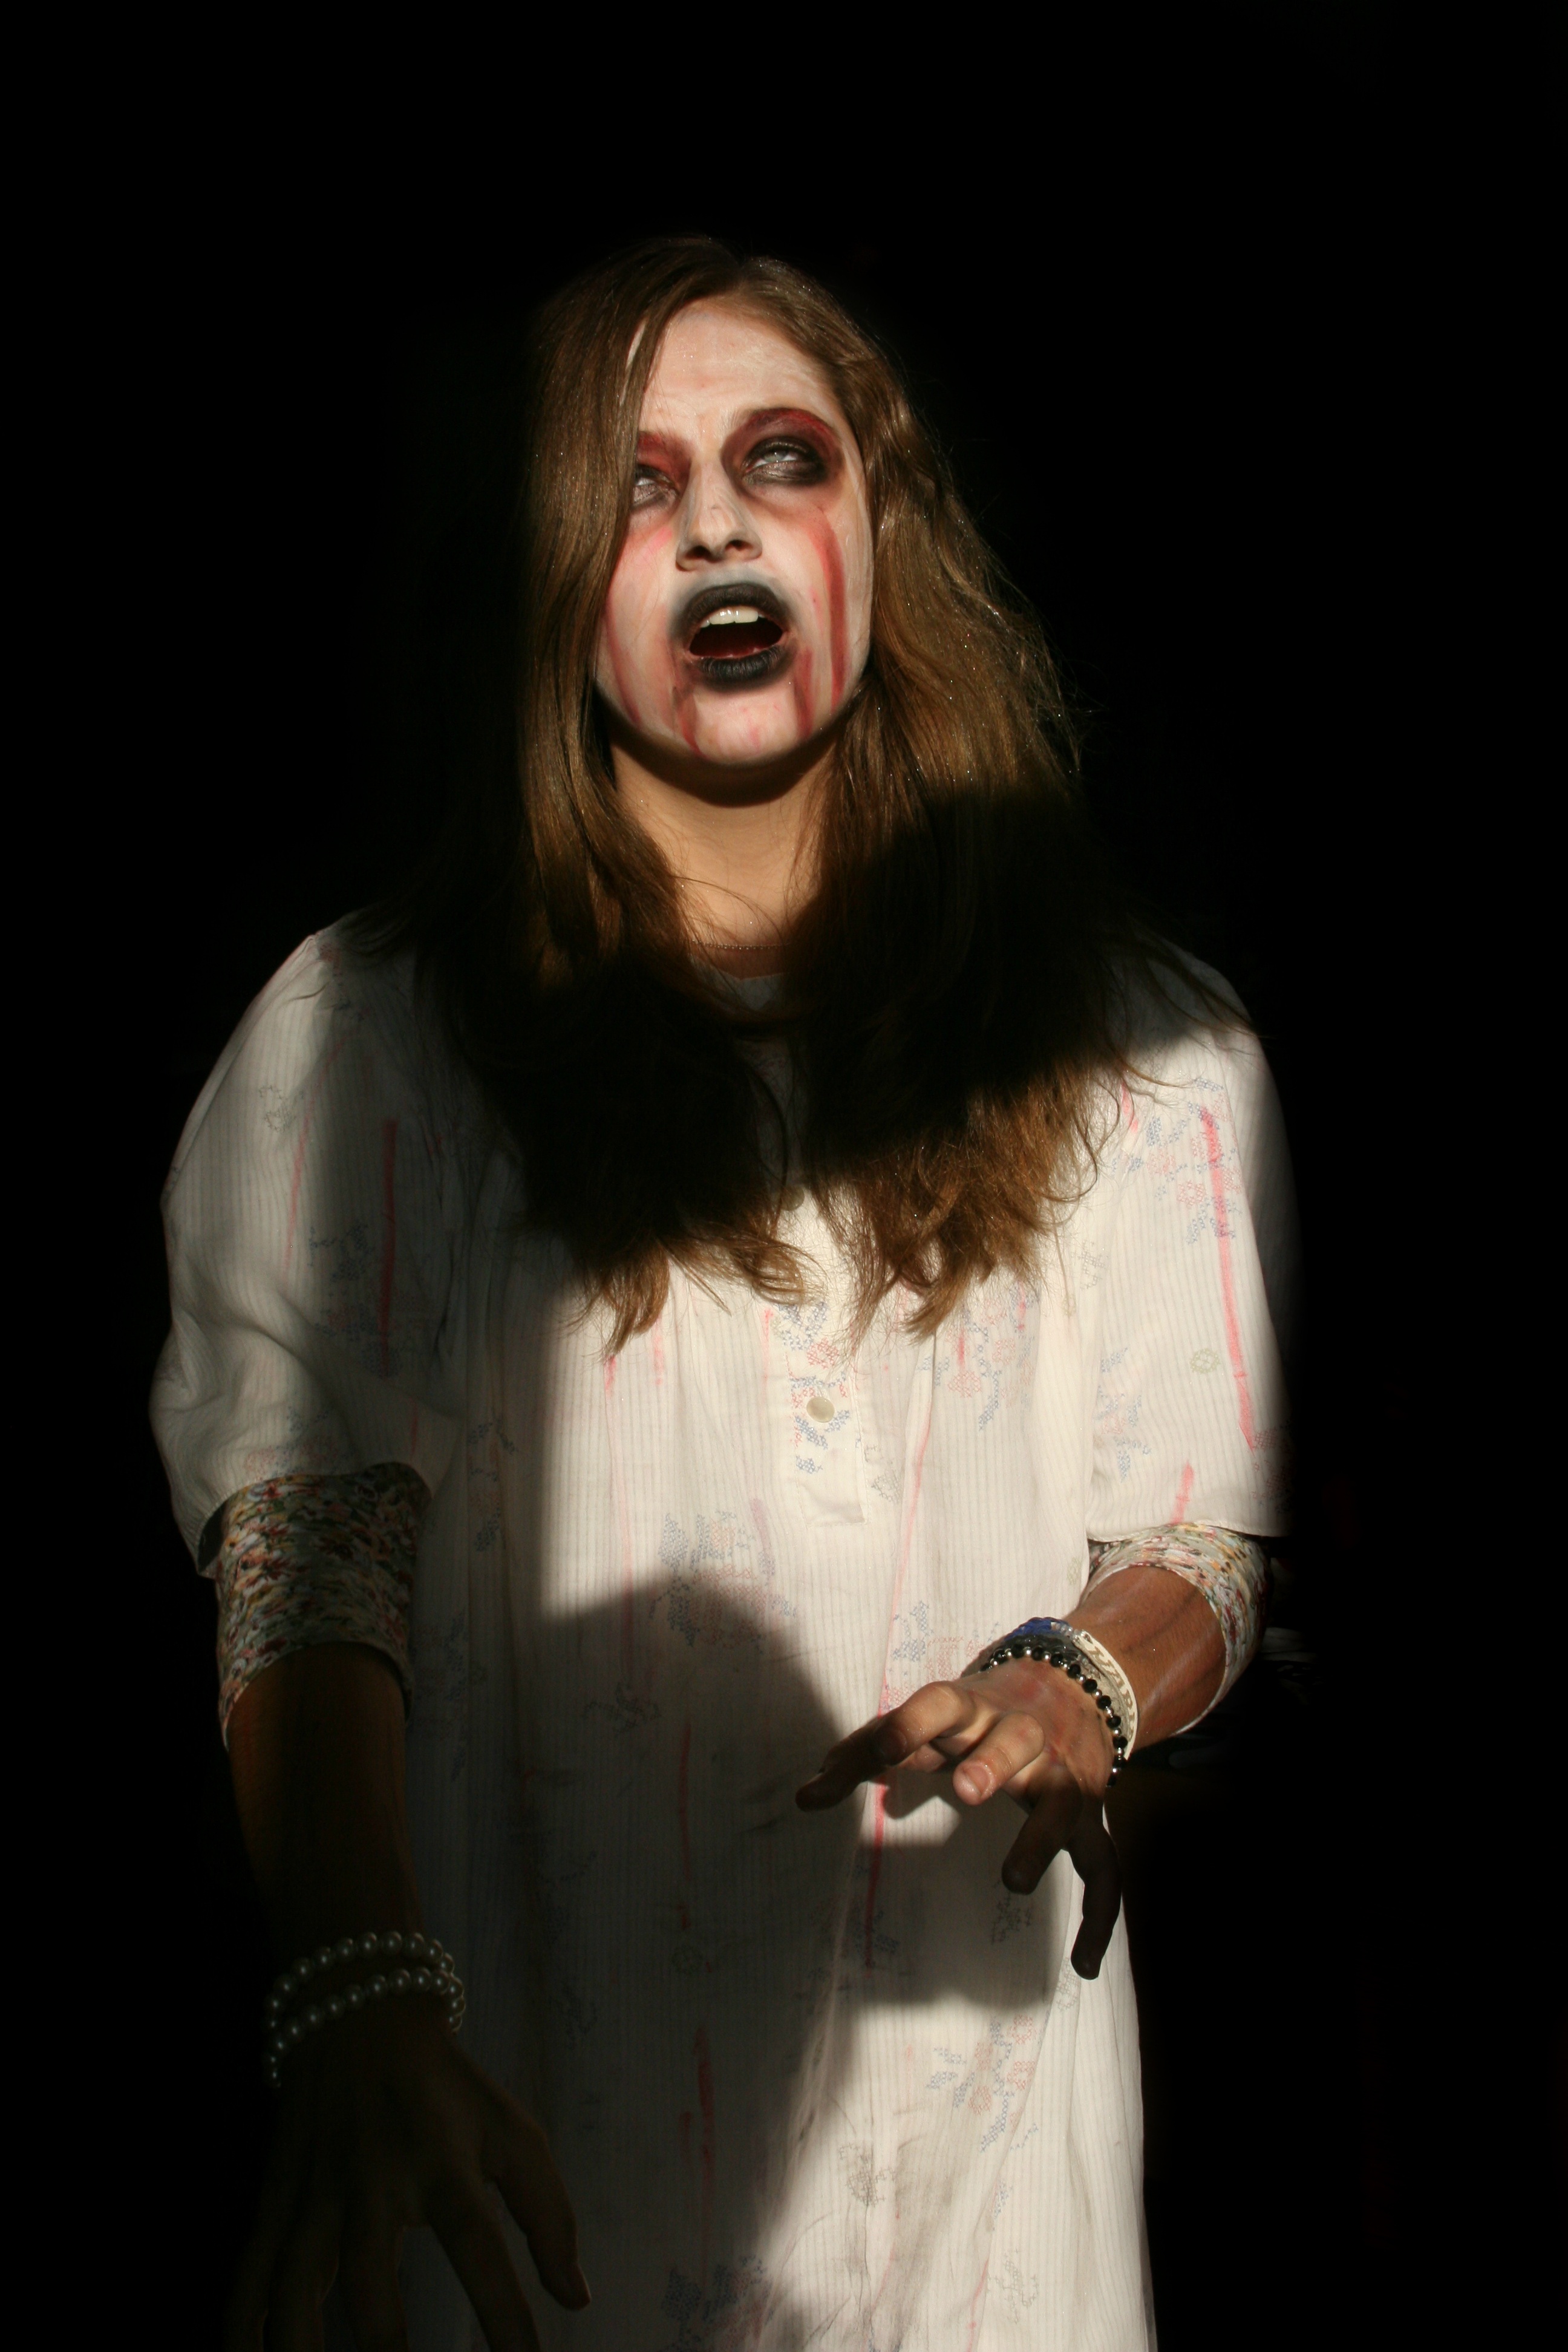
girl, hair, fur, portrait, halloween, beard, fear, singing, ghost, horror, facial hair